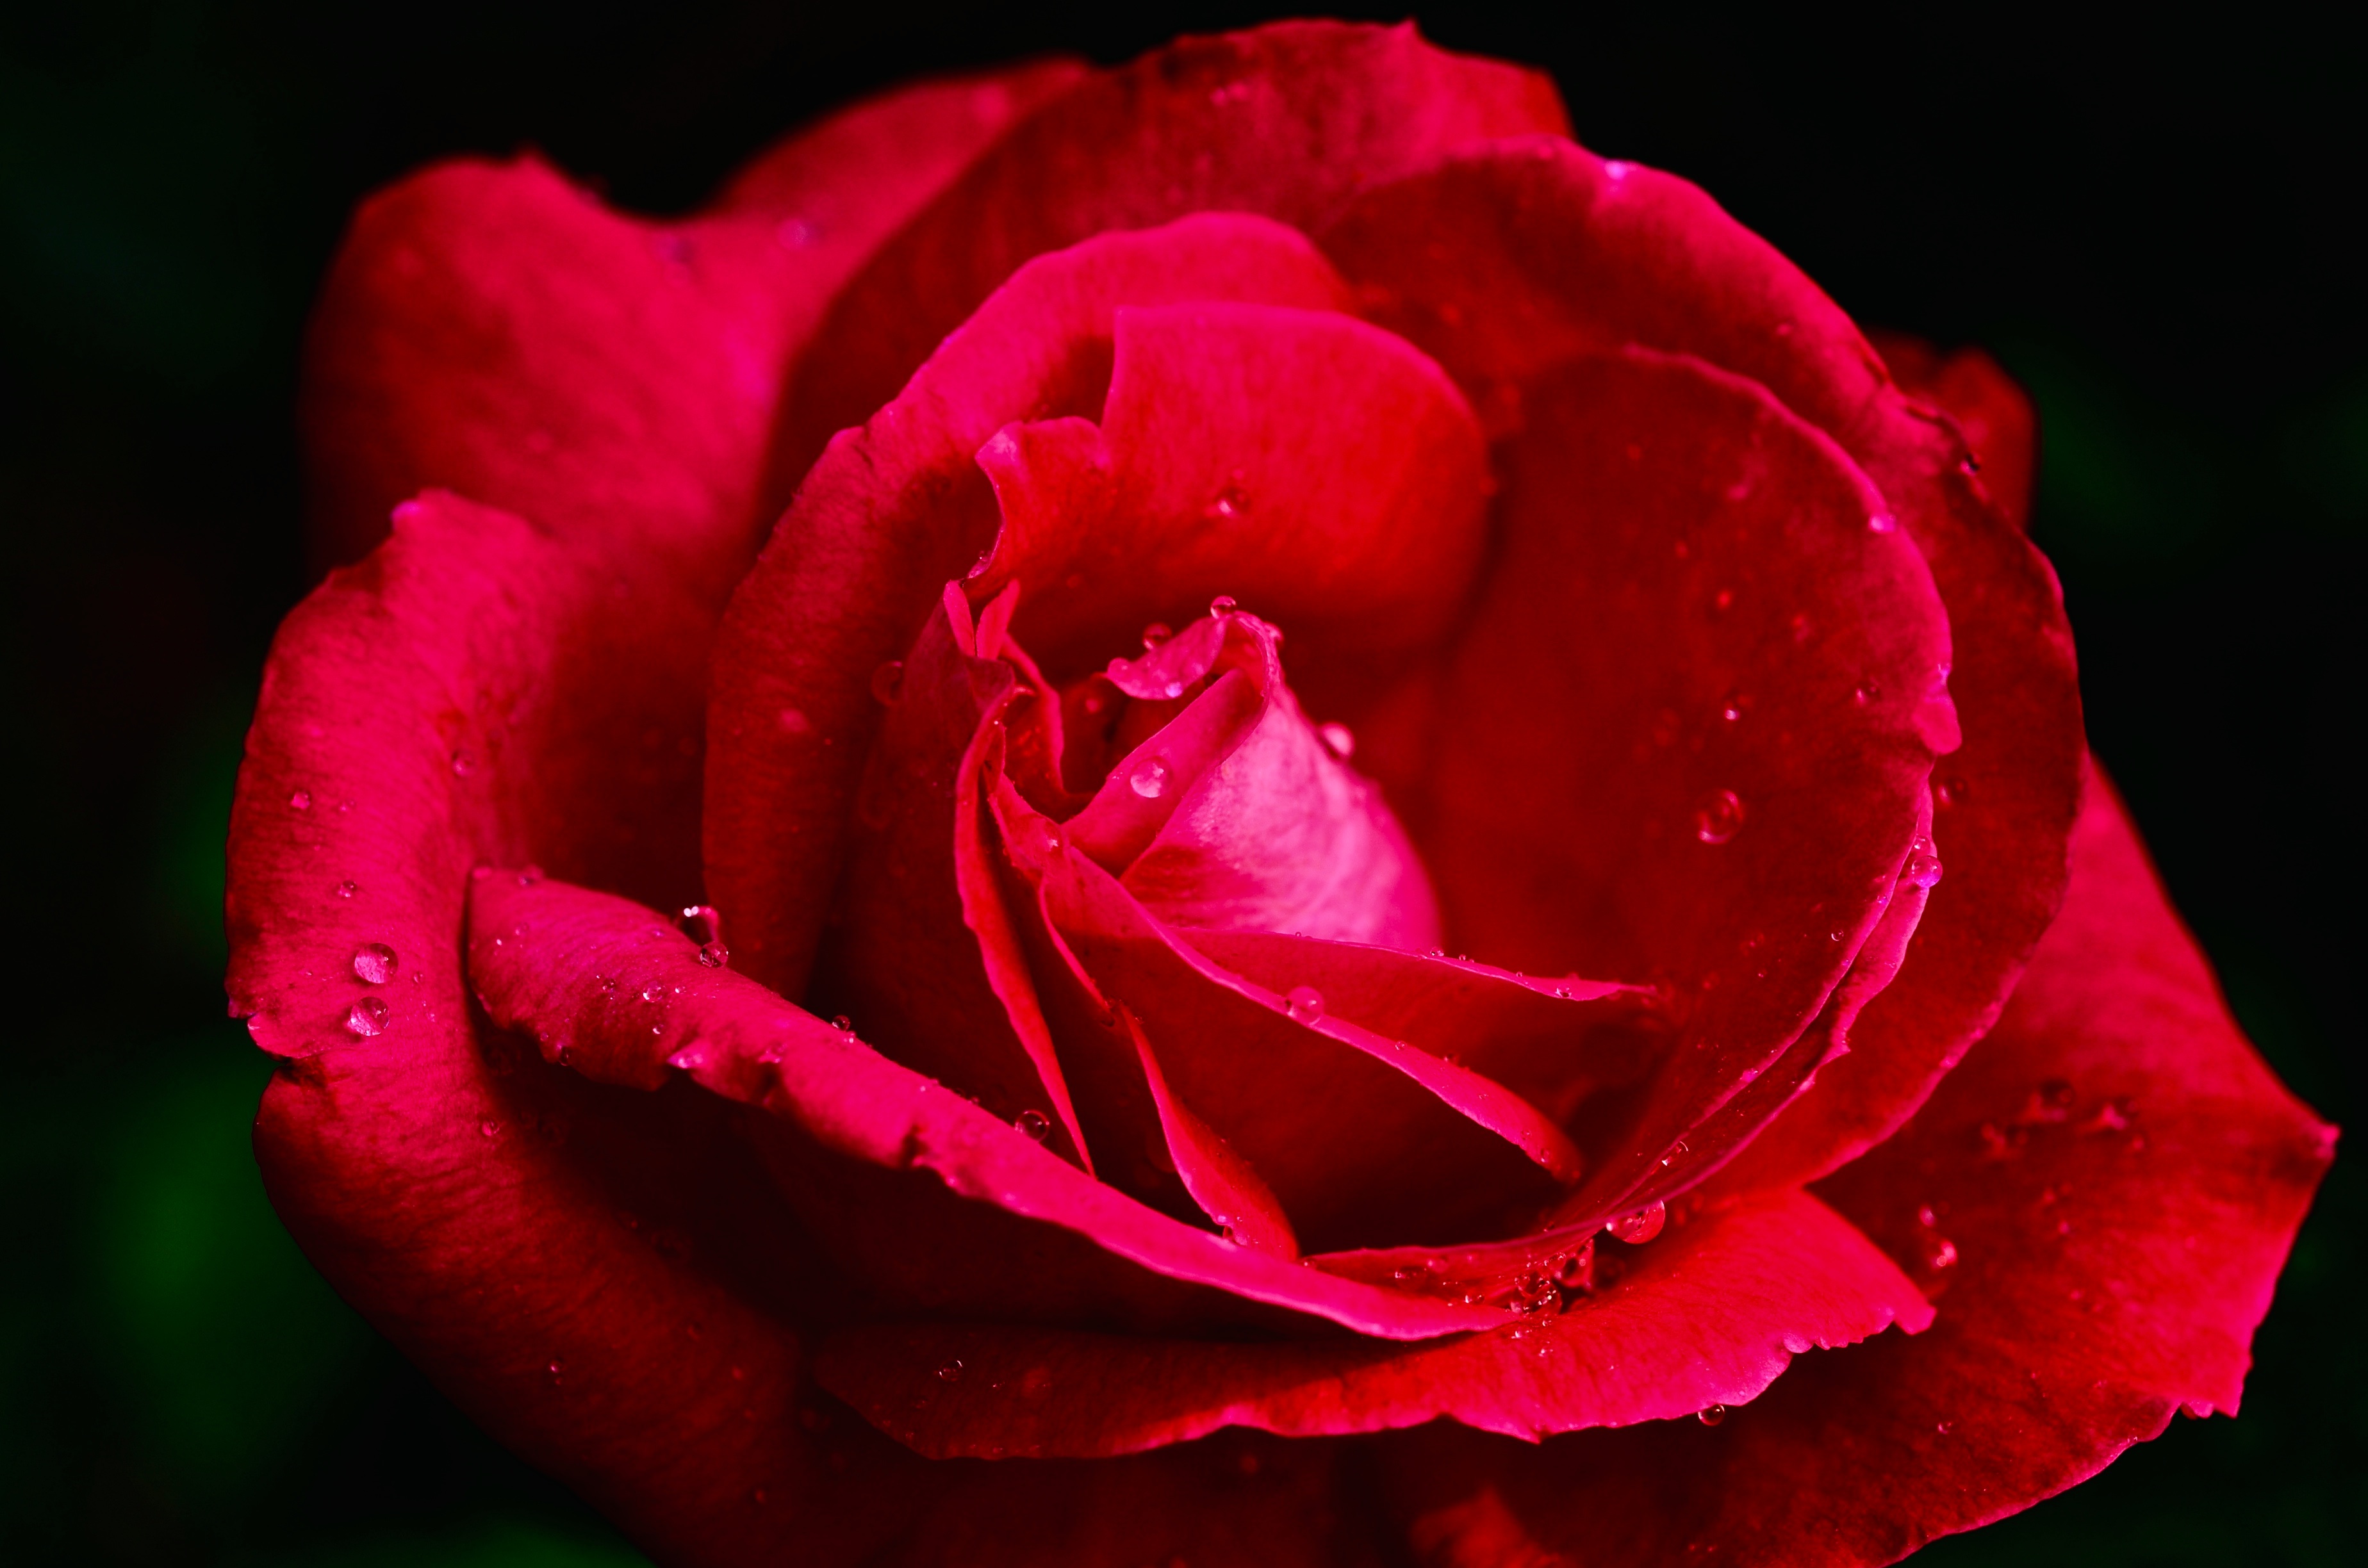
plant, flower, petal, rose, red, pink, close up, floribunda, macro photography, flowering plant, garden roses, rose family, plant stem, land plant, rose order